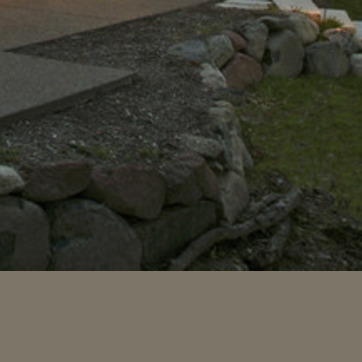
Material: stone